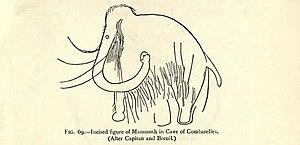
Un animal fossile est une espèce animale qui n'existe plus et qui a vécu avant la période historique, pendant le Quaternaire ou une période géologique antérieure. Si l'animal a vécu pendant la Préhistoire on parle plus précisément d'un animal préhistorique. Les animaux ayant vécu au cours de la période historique ne sont pas dits fossiles mais disparus.